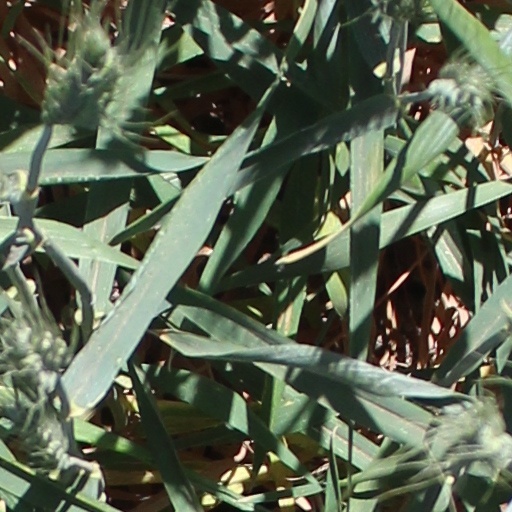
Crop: wheat